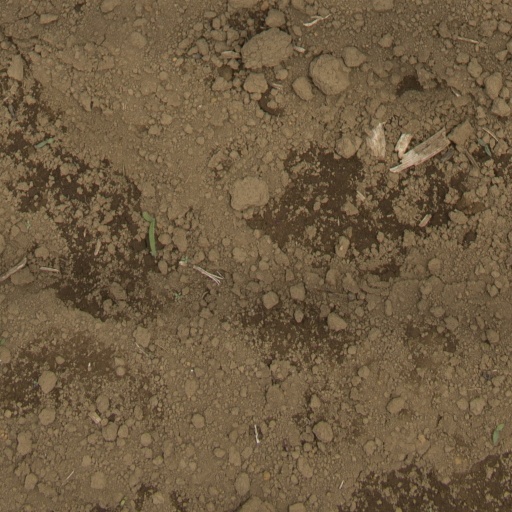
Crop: Jerusalem artichoke